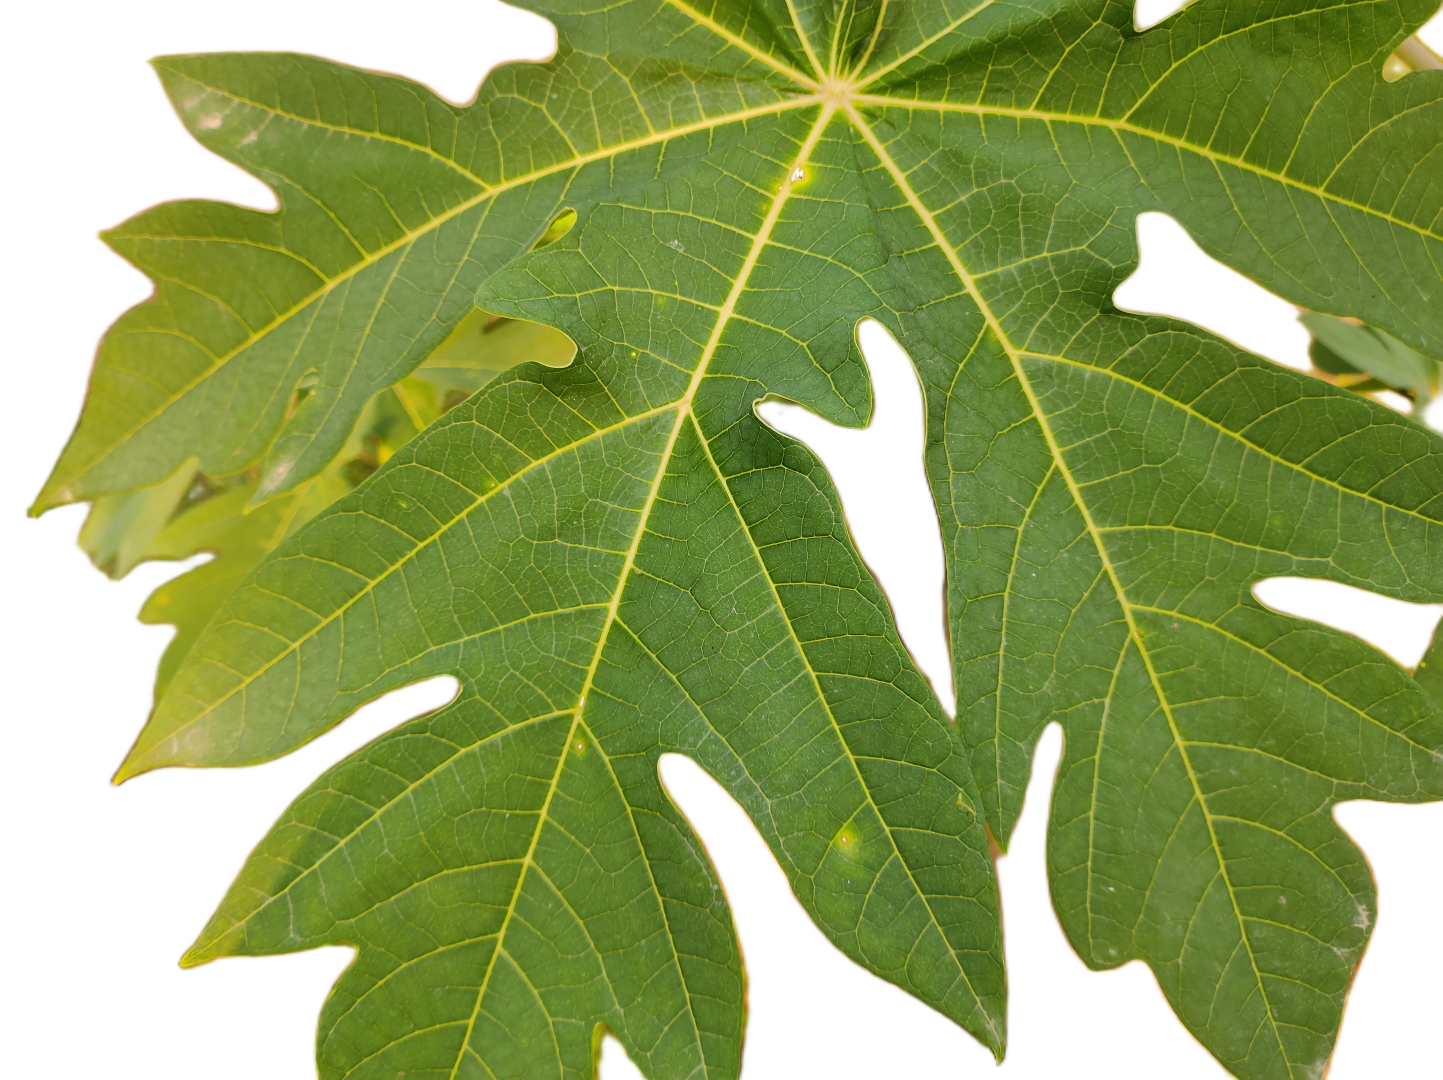
Crop: Papaya
Label: Pathogen_symptoms